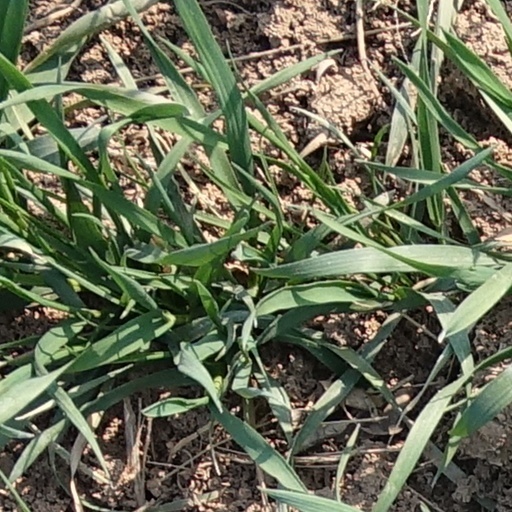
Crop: wheat